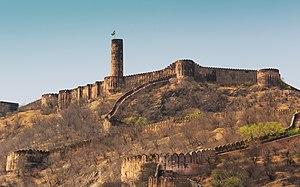
"Fort Jaigarh est situé sur un promontoire rocheux appelé ""Cheel ka Teela"" dans le massif des Aravalli. Il surplombe le fort d'Amber et le lac Maota, près de Jaipur, dans l'État du Rajasthan en Inde. Le fort a été construit sous le règne de Jai Singh II en 1726 pour protéger le fort d'Amber et ses palais.